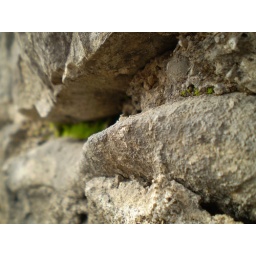
A stone wall with moss growing in the cracks.